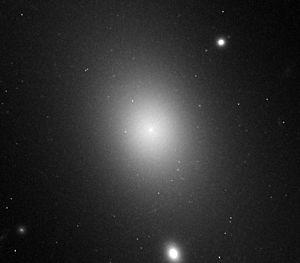
IC 1101 est une galaxie située au centre du superamas de galaxies Abell 2029. Elle est classée parmi les galaxies de type E3 bien que certains astronomes l'aient classée parmi les cD ou les S0. C'est la plus grande galaxie connue.